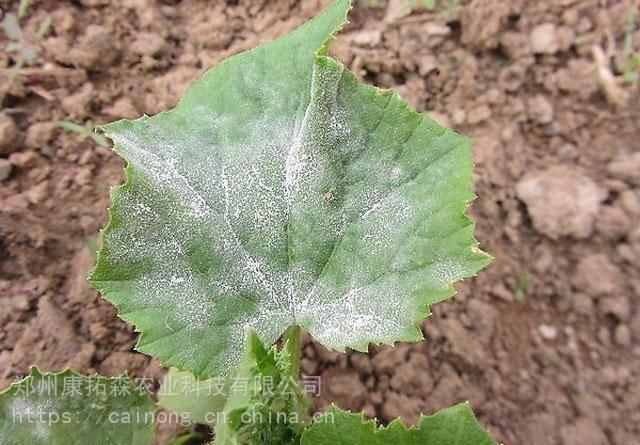
Plant: Cucumber
Disease: cucumber powdery mildew